Firewood-gatherer

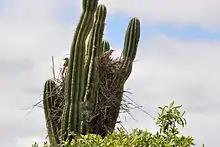
The nest of the firewood-gatherer

The firewood-gatherer breeds in the austral spring and summer, roughly September to February. It often has two broods in a season, and the young of the first often help with nest-building for the second. It is thought to be monogamous. It builds a very large nest for a smallish bird, weaving thorny twigs into a cylinder that is usually up to high and wide, though nests double this size are known. It has an entrance hole near the top leading through a winding tunnel to the nest chamber; the chamber is lined with plant fibers, feathers, and other soft material. The nest is often placed conspicuously in an isolated tree, on the crossbar of a utility pole, or on another exposed substrate. It is usually within of the ground but can be up as high as . Nests are sometimes reused. The clutch size is usually three to five eggs. The incubation period is about 16 days and fledging occurs about 17 or 18 days after hatch.